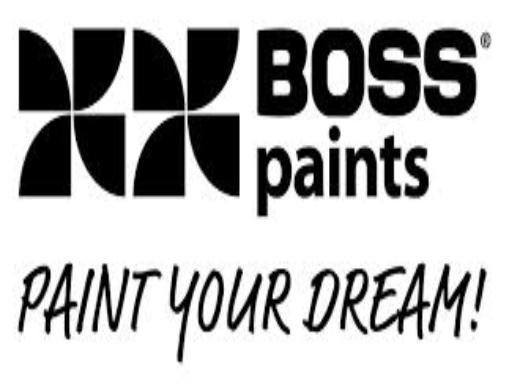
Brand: BOSS
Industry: Others